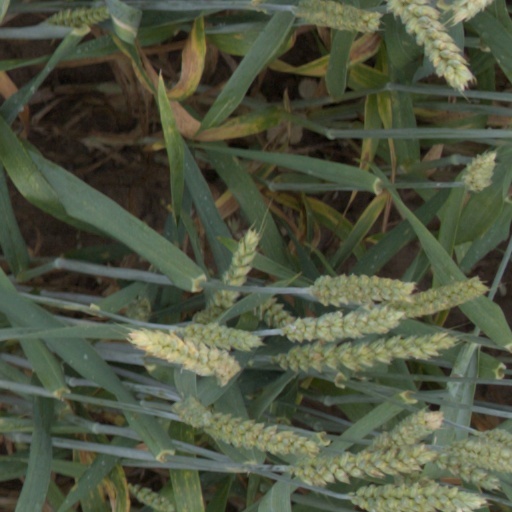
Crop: wheat